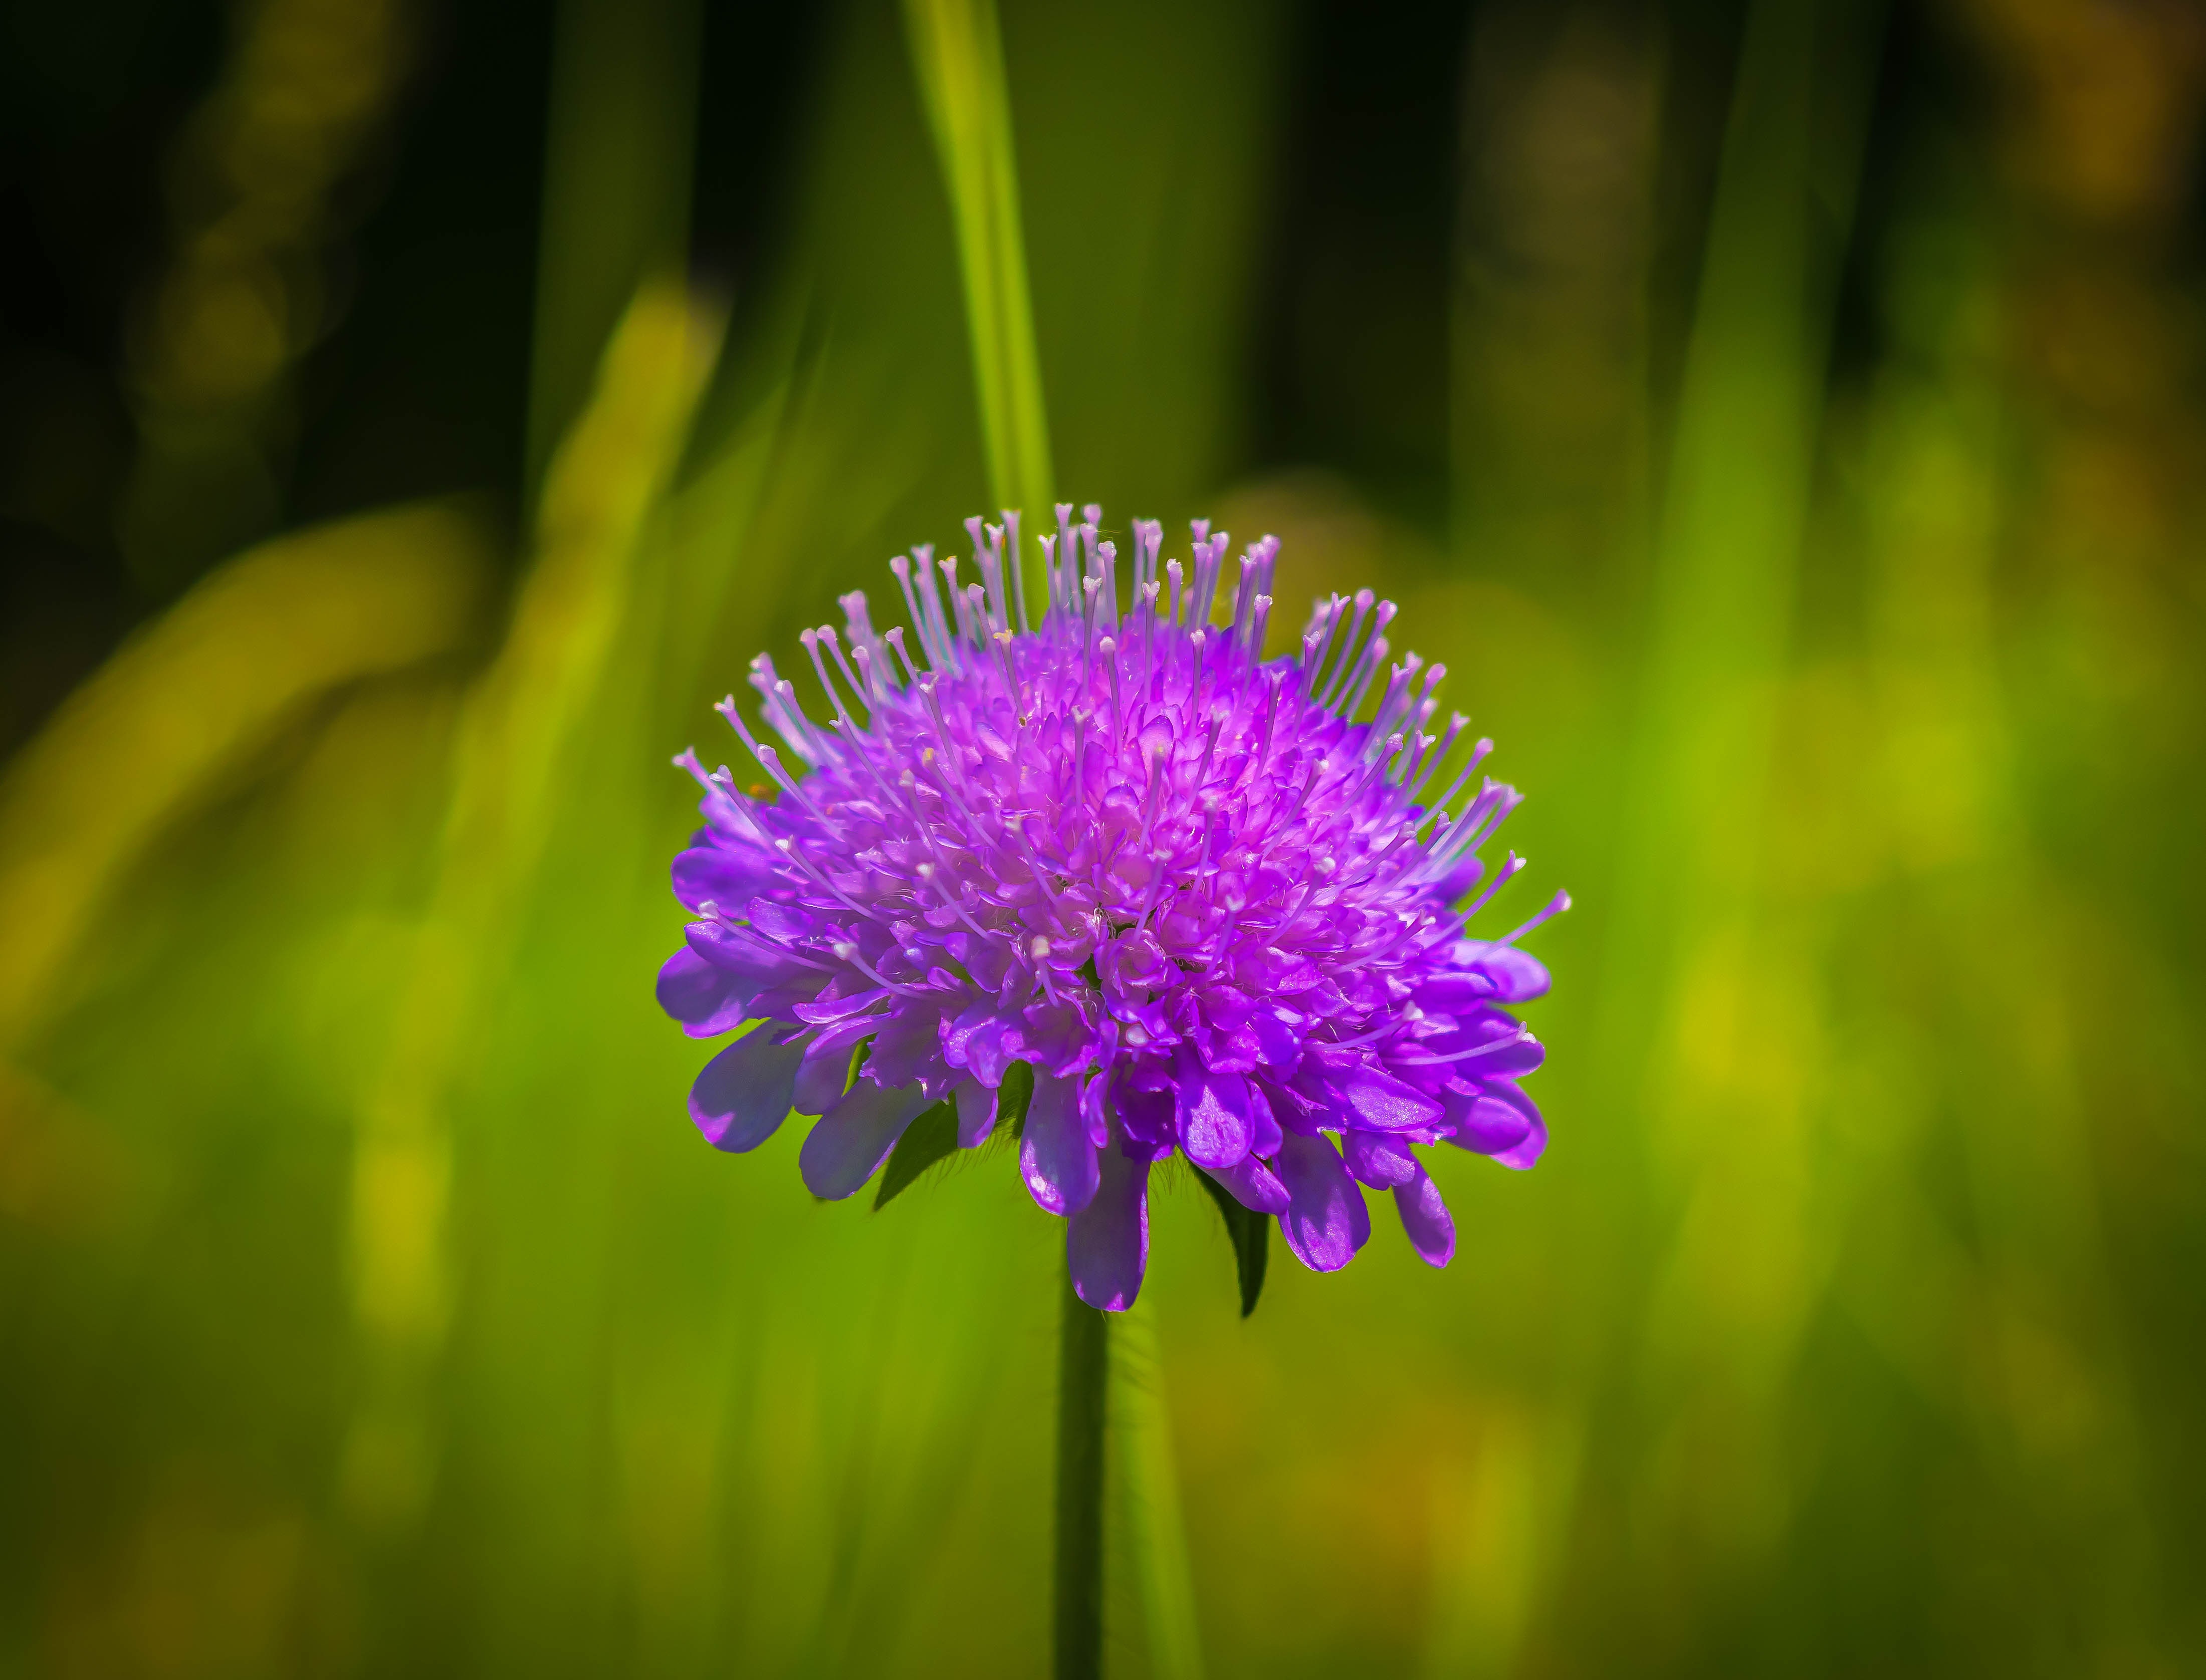
nature, grass, blossom, plant, photography, meadow, prairie, sunlight, leaf, flower, purple, petal, bloom, green, botany, close, flora, wildflower, close up, violet, macro photography, flowering plant, summer flower, alpine flower, ball flower, plant stem, land plant